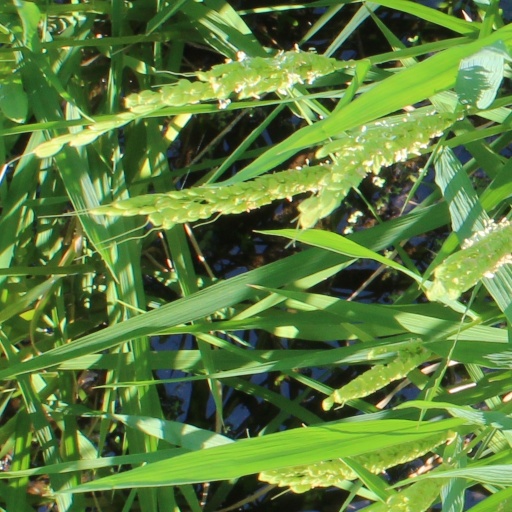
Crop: rice